Suttu Pidikka Utharavu

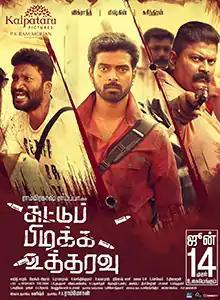
Theatrical release poster

Suttu Pidikka Utharavu is a 2019 Indian Tamil-language action film starring Vikranth and Athulya Ravi in the lead, alongside directors Suseenthiran and Mysskin. The film is written and directed by Ramprakash Rayappa with music composed by Jakes Bejoy, cinematography done by Sujith Sarang, edited by G. Ramarao and produced by P.K. Ram Mohan.